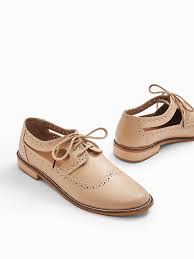
Label: Brogue